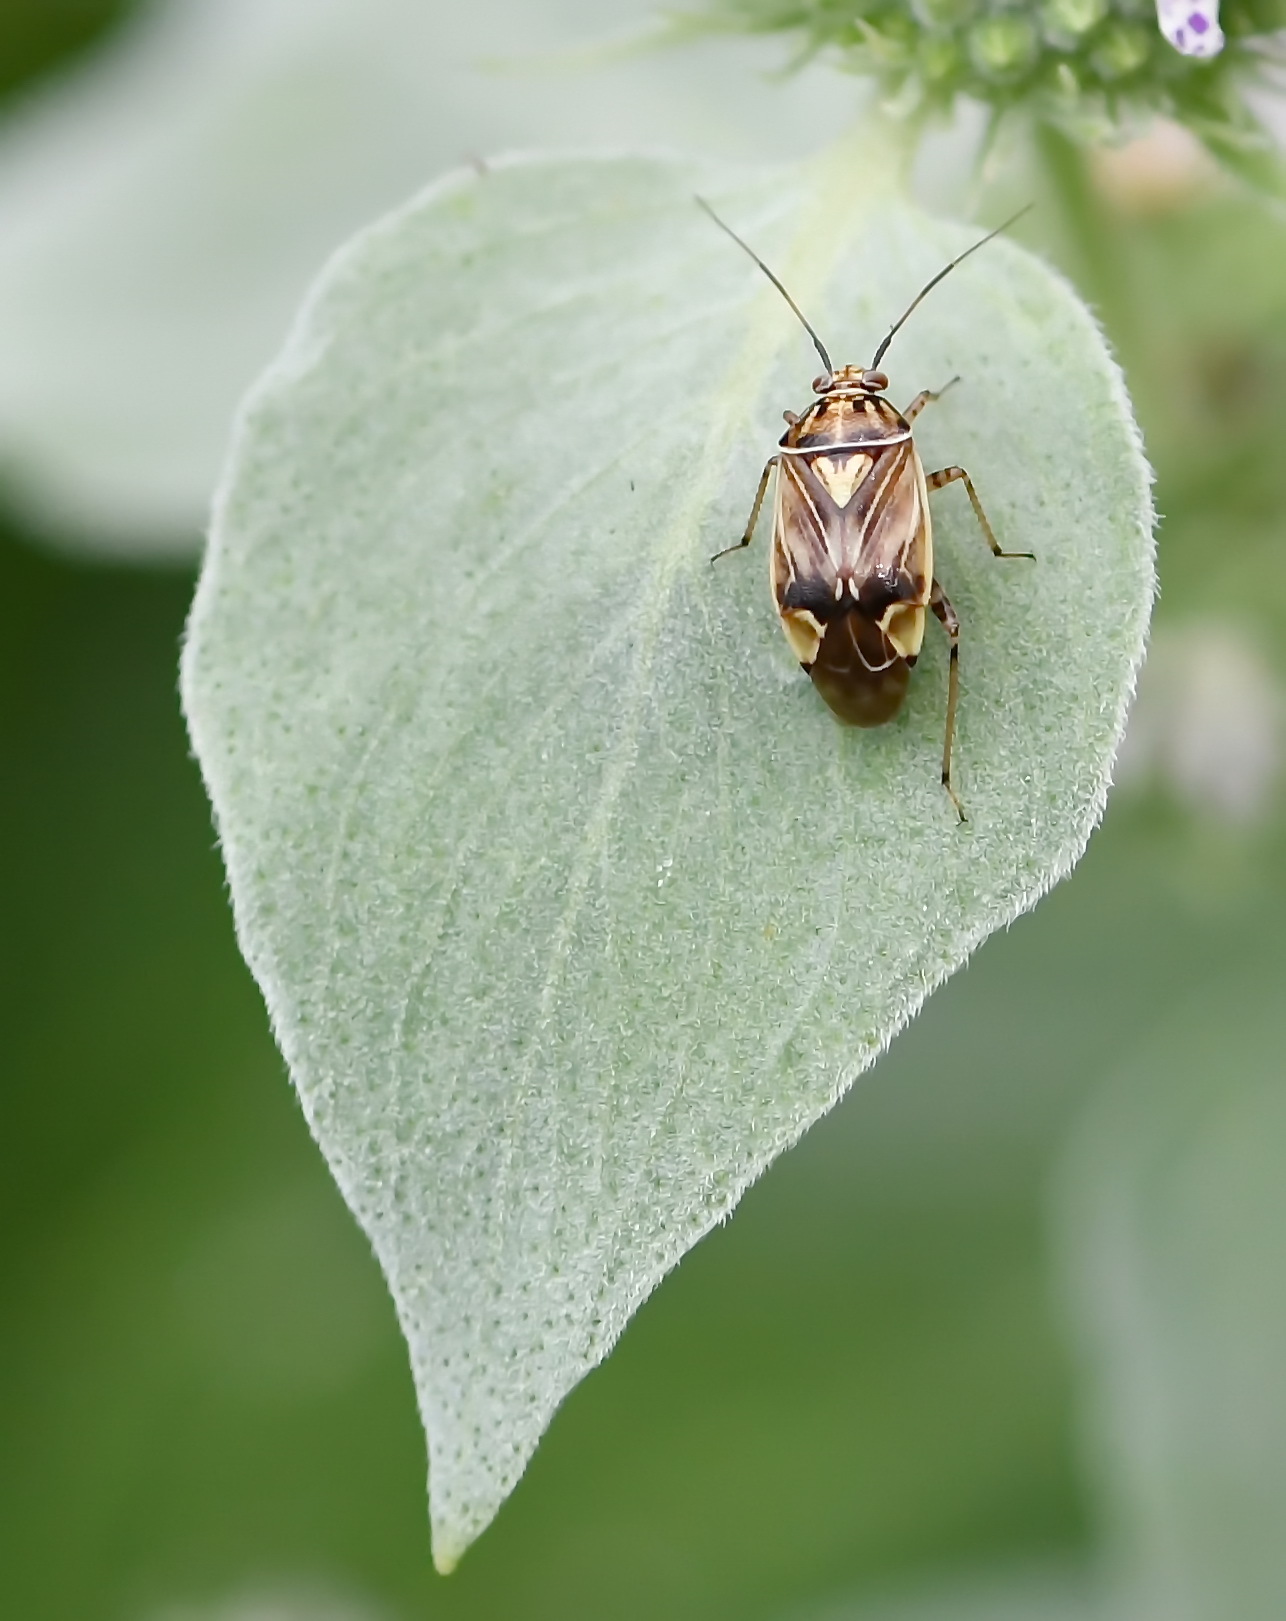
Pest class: lygus_bug